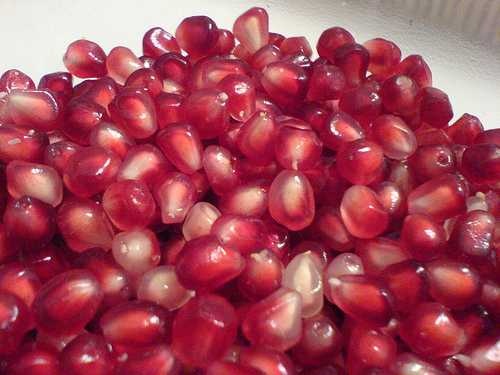
Label: Pomegranate